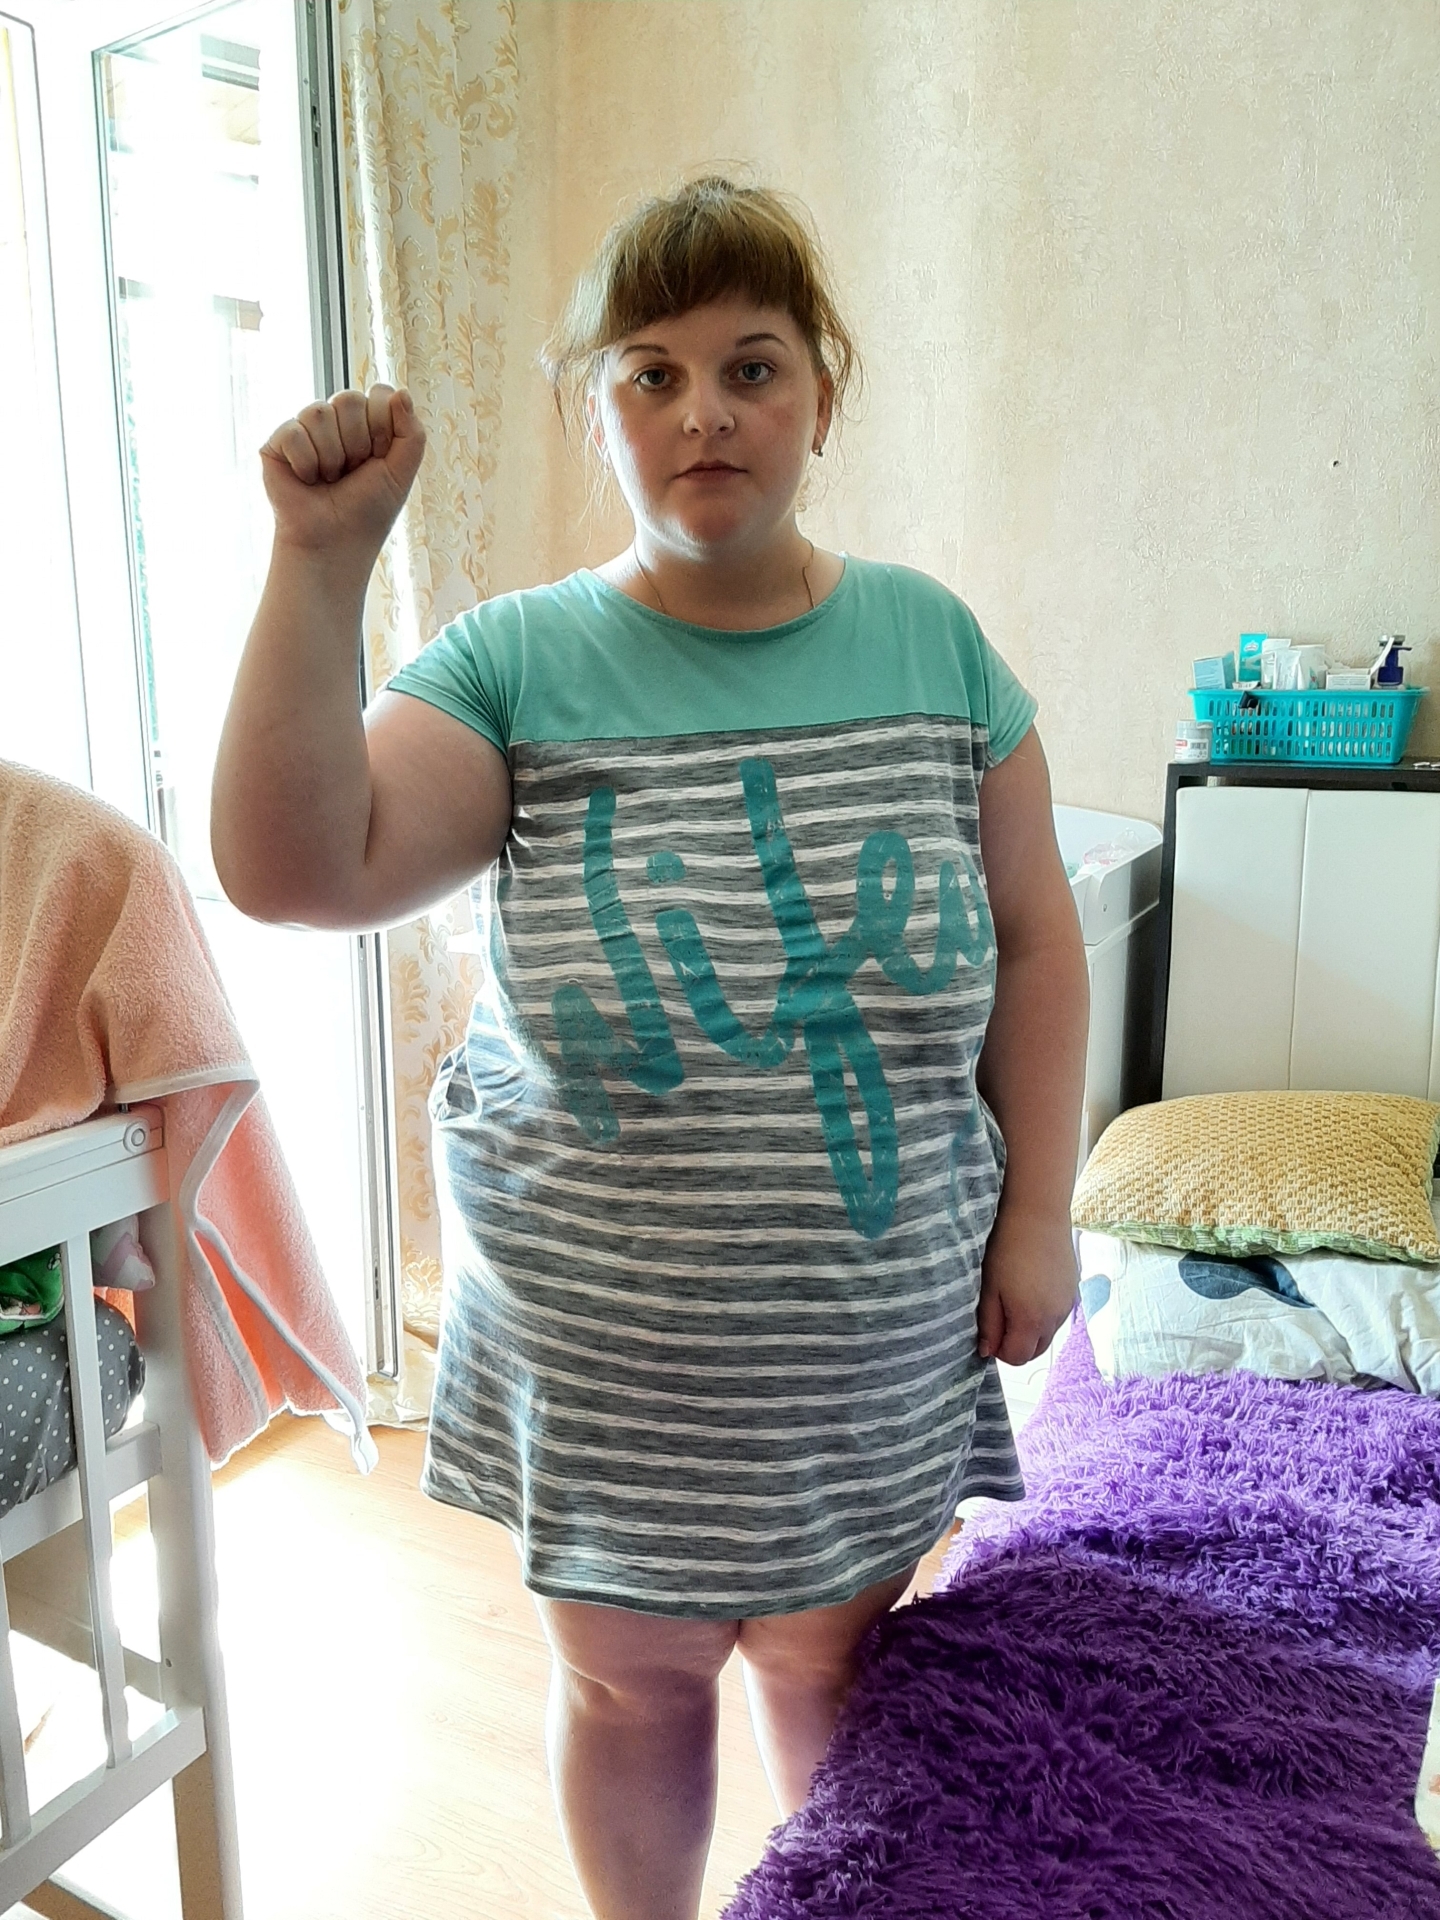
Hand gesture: fist